Zirconium alloys

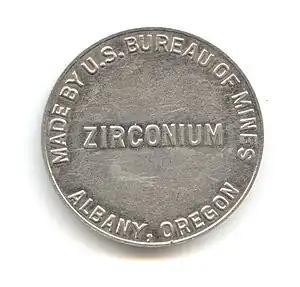
Medal minted in zirconium, with the metal produced from 1947 by the Albany Metallurgical Research Center for the manufacture of the nuclear reactor of the submarine

Zirconium alloys are solid solutions of zirconium or other metals, a common subgroup having the trade mark Zircaloy. Zirconium has very low absorption cross-section of thermal neutrons, high hardness, ductility and corrosion resistance. One of the main uses of zirconium alloys is in nuclear technology, as cladding of fuel rods in nuclear reactors, especially water reactors. A typical composition of nuclear-grade zirconium alloys is more than 95 weight percent zirconium and less than 2% of tin, niobium, iron, chromium, nickel and other metals, which are added to improve mechanical properties and corrosion resistance.